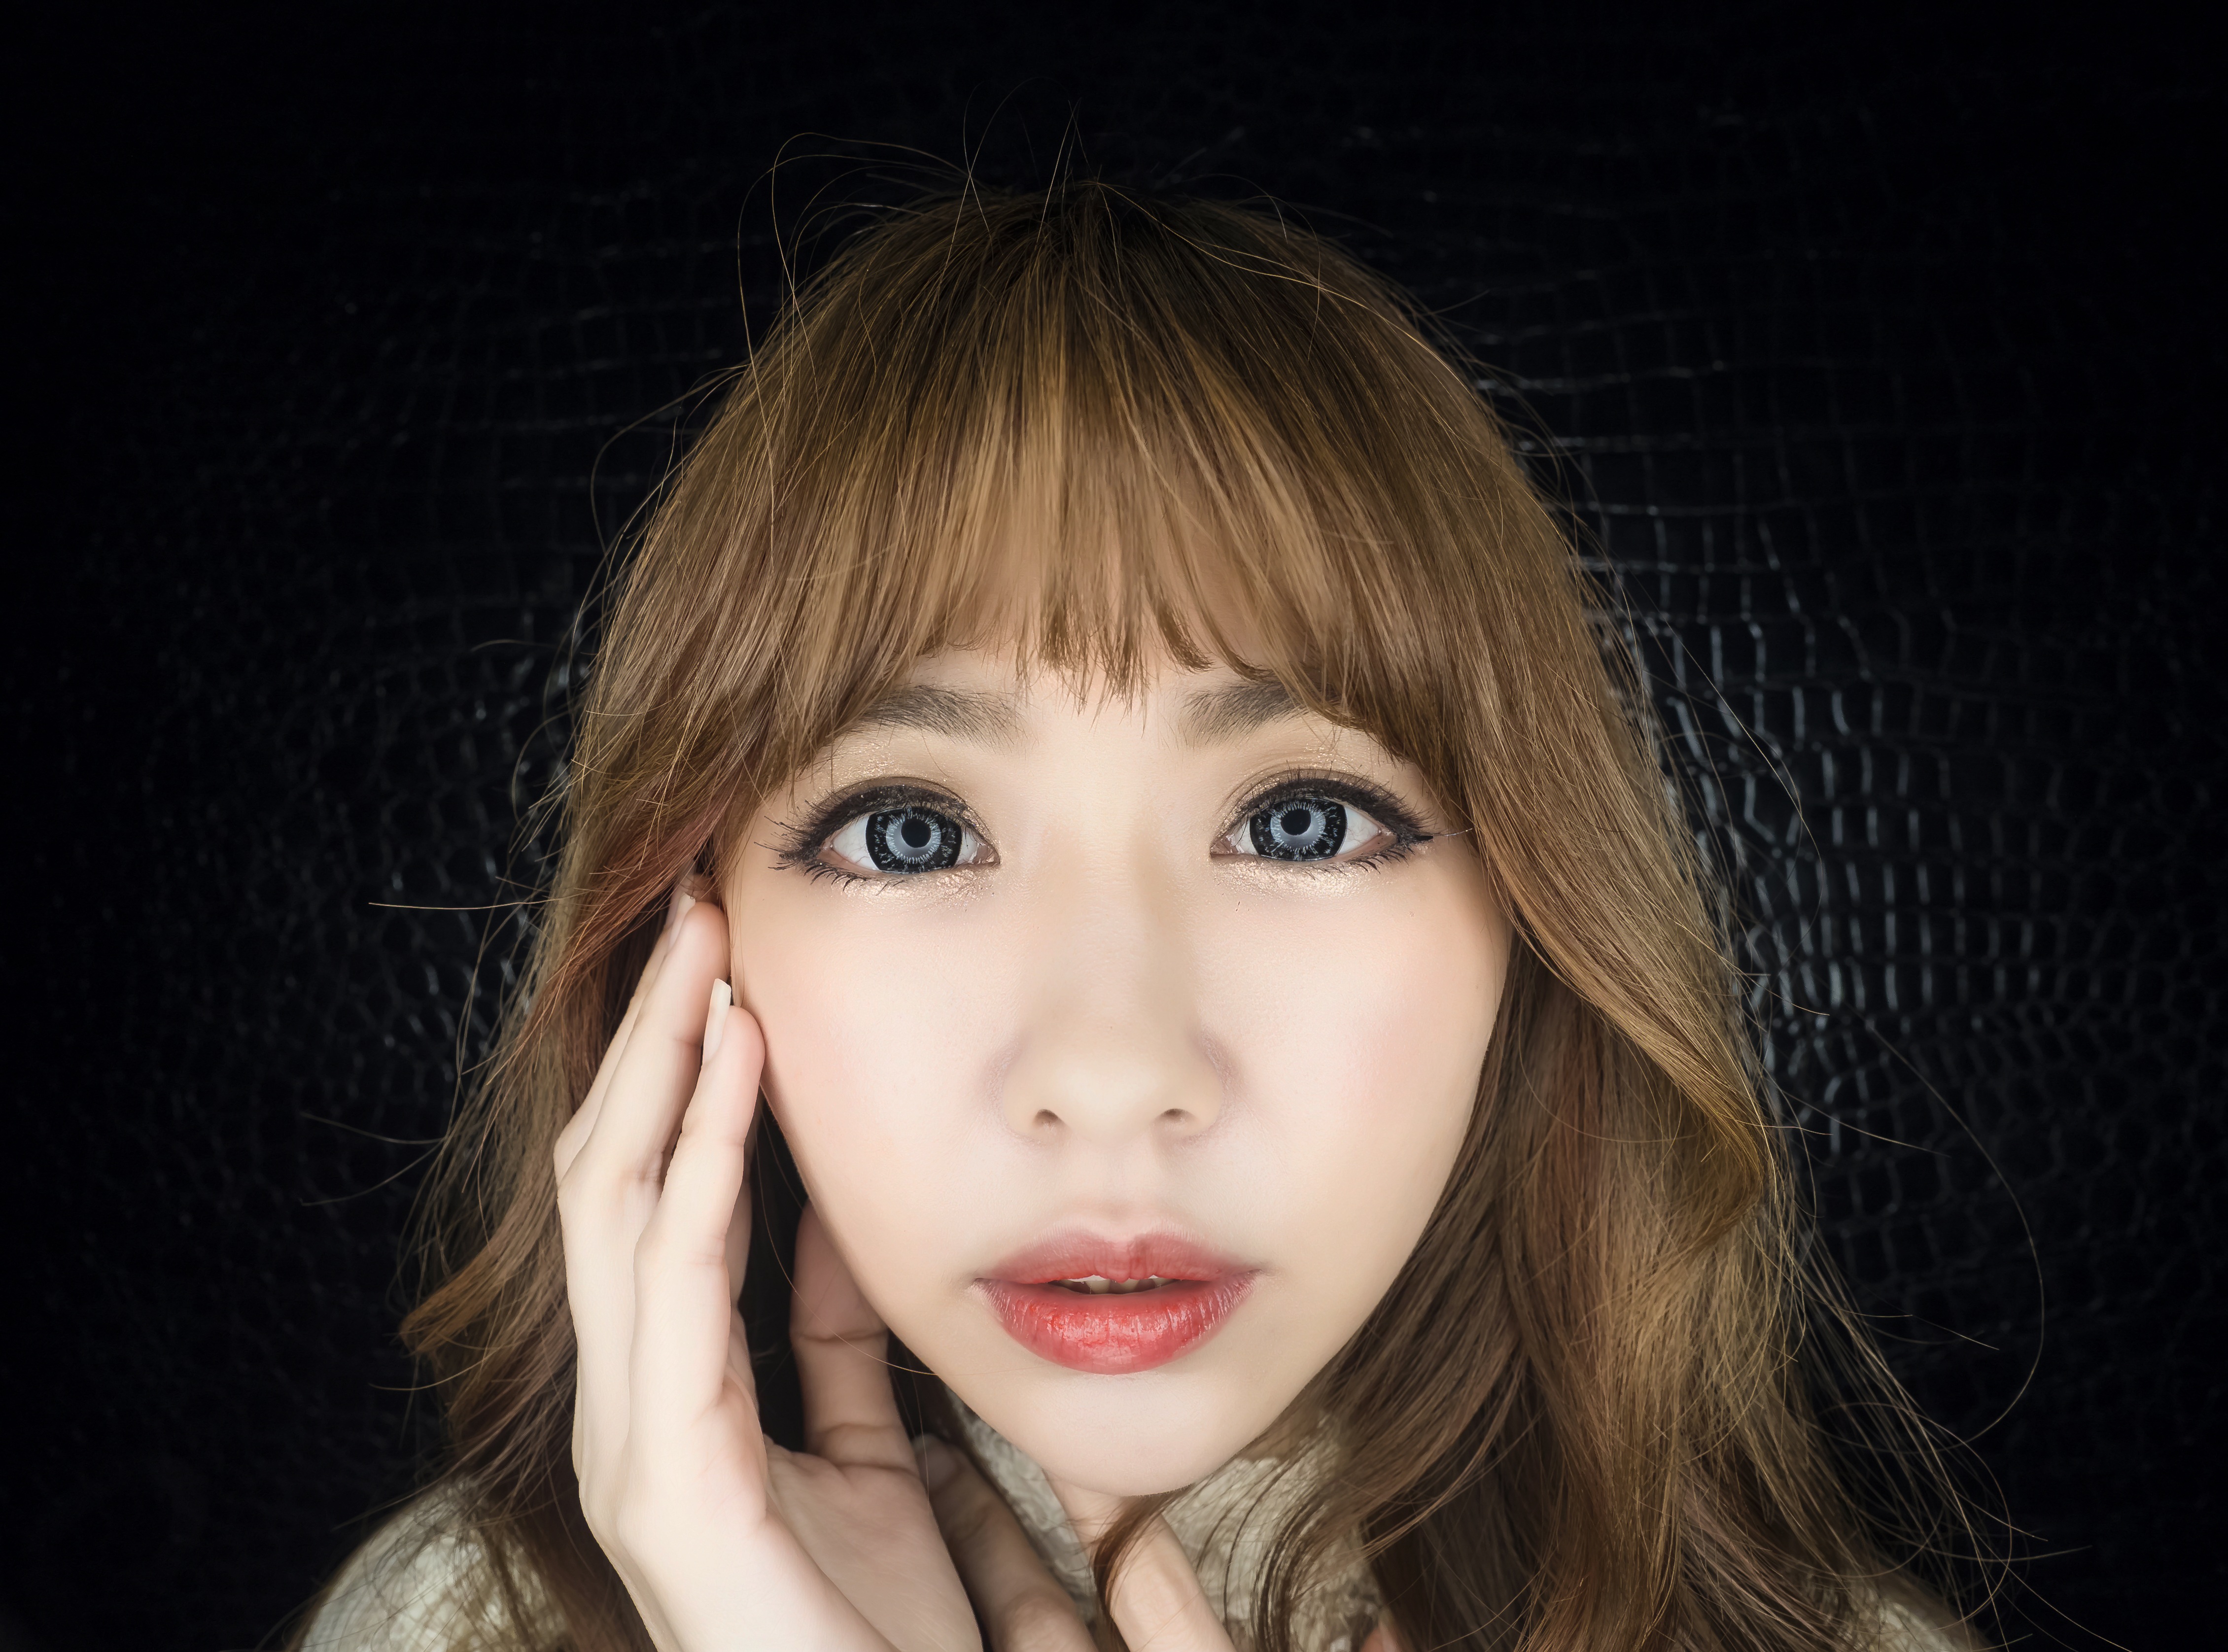
person, girl, hair, photography, portrait, model, asia, lady, facial expression, lip, hairstyle, smile, mouth, long hair, close up, human body, face, nose, eye, head, skin, lips, beauty, blond, organ, emotion, photo shoot, college students, brown hair, studio shot, young model, portrait photography